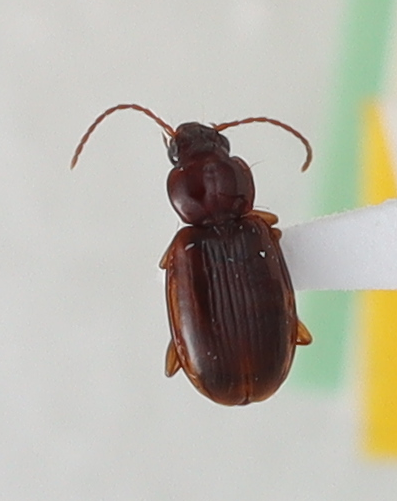
Scientific name: Trechus obtusus
Plot: 3
Trap: S
Collected: 20200915